Sky position (RA, Dec in degrees): 215.636, 1.767
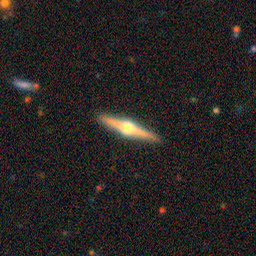
Galaxy morphology: Edge-on Galaxies with Bulge